Wayne Comer

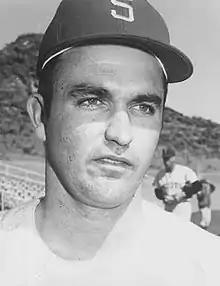
Comer in 1969 with the Seattle Pilots

Harry Wayne Comer (February 3, 1944 – October 4, 2023) was an American Major League Baseball outfielder. He played professional baseball for 13 seasons from 1962 through 1974, including stints with four major league teams: the Detroit Tigers (1967, 1968, 1972), the Seattle Pilots / Milwaukee Brewers (1969–1970), and the Washington Senators (1970).